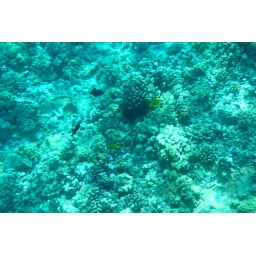
what I found under the blue water